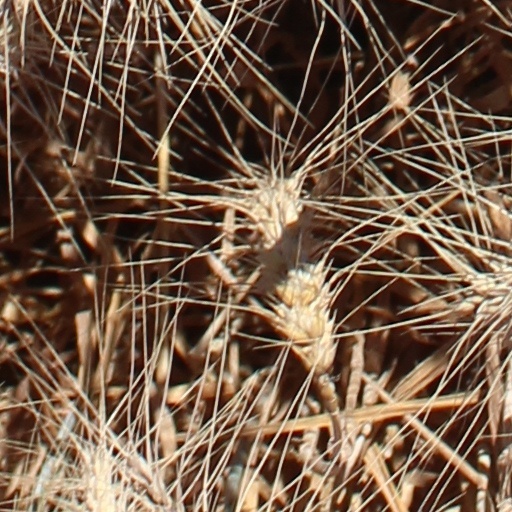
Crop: wheat